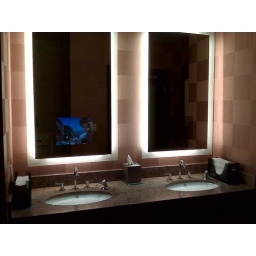
TVs in the bathroom mirrors